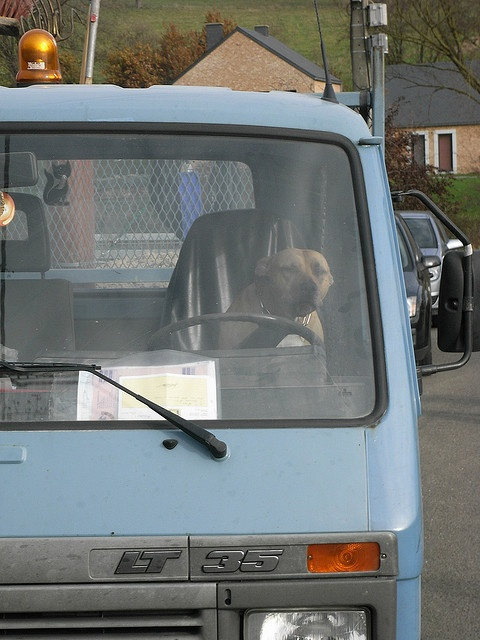
A dog sitting inside a vehicle with the steering wheel in front of him
There is a dog sitting behind the wheel in a truck.
A dog is sitting in the driver's seat of a blue van.
A dog sitting in the driver's seat of a truck.
a dog sitting in the driver seat of a truck